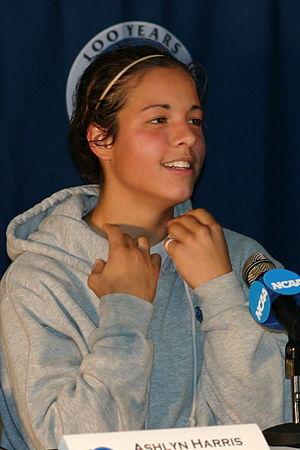
Casey Nicole Loyd est une joueuse de soccer américaine évoluant au poste de milieu de terrain offensif. Elle joue actuellement pour le FC Kansas City.